Lolium rigidum

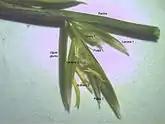
Annotated spikelet

The young leaves are rolled when in bud, the auricles are small and the ligule is white and translucent, wider than it is long. The unbranched flower spike is up to long, with the spikelets on alternating sides and edgeways-on to the rachis (stem), pressed into recesses in the stem.